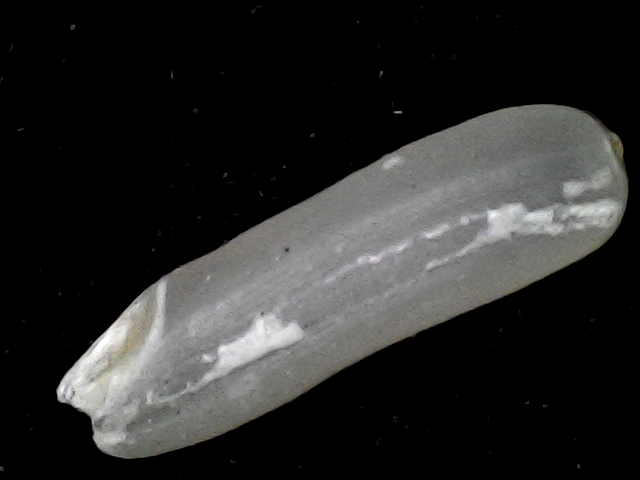
Rice variety: BD87